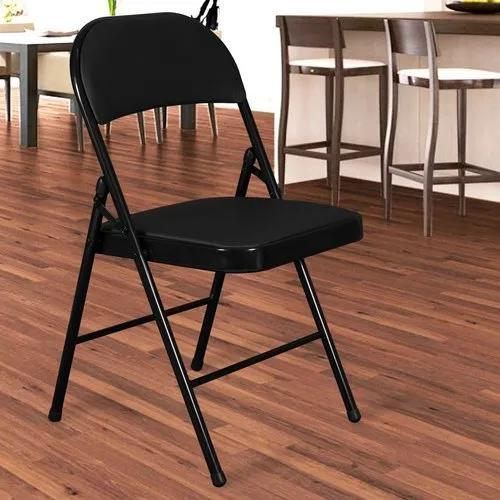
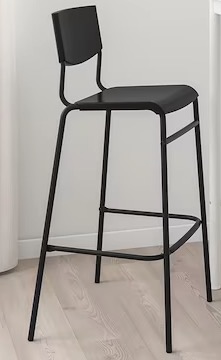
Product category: stool
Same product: no